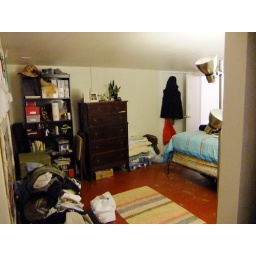
standing in the bathroom doorway.